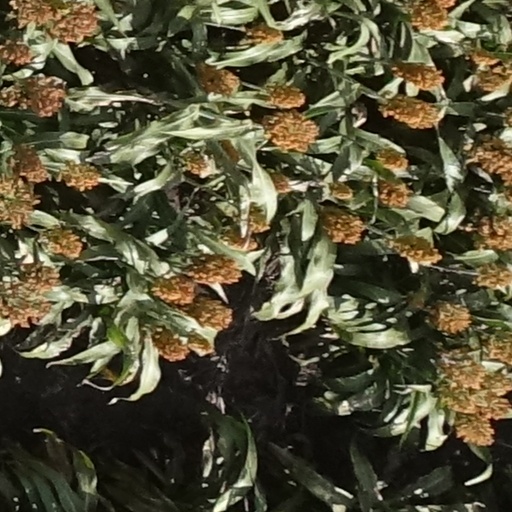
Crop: sorghum